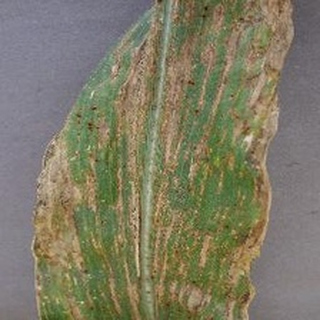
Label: corn_gray_leaf_spot